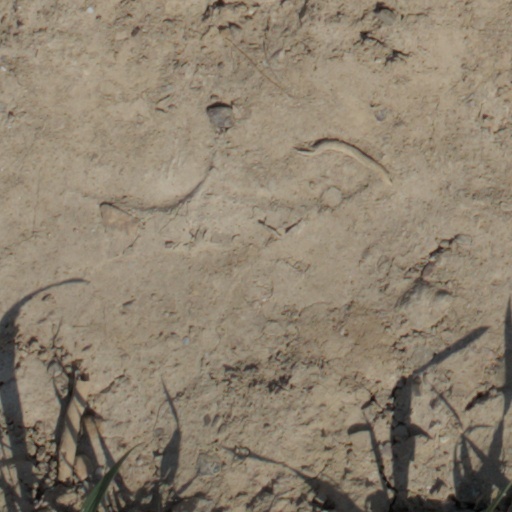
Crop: wheat